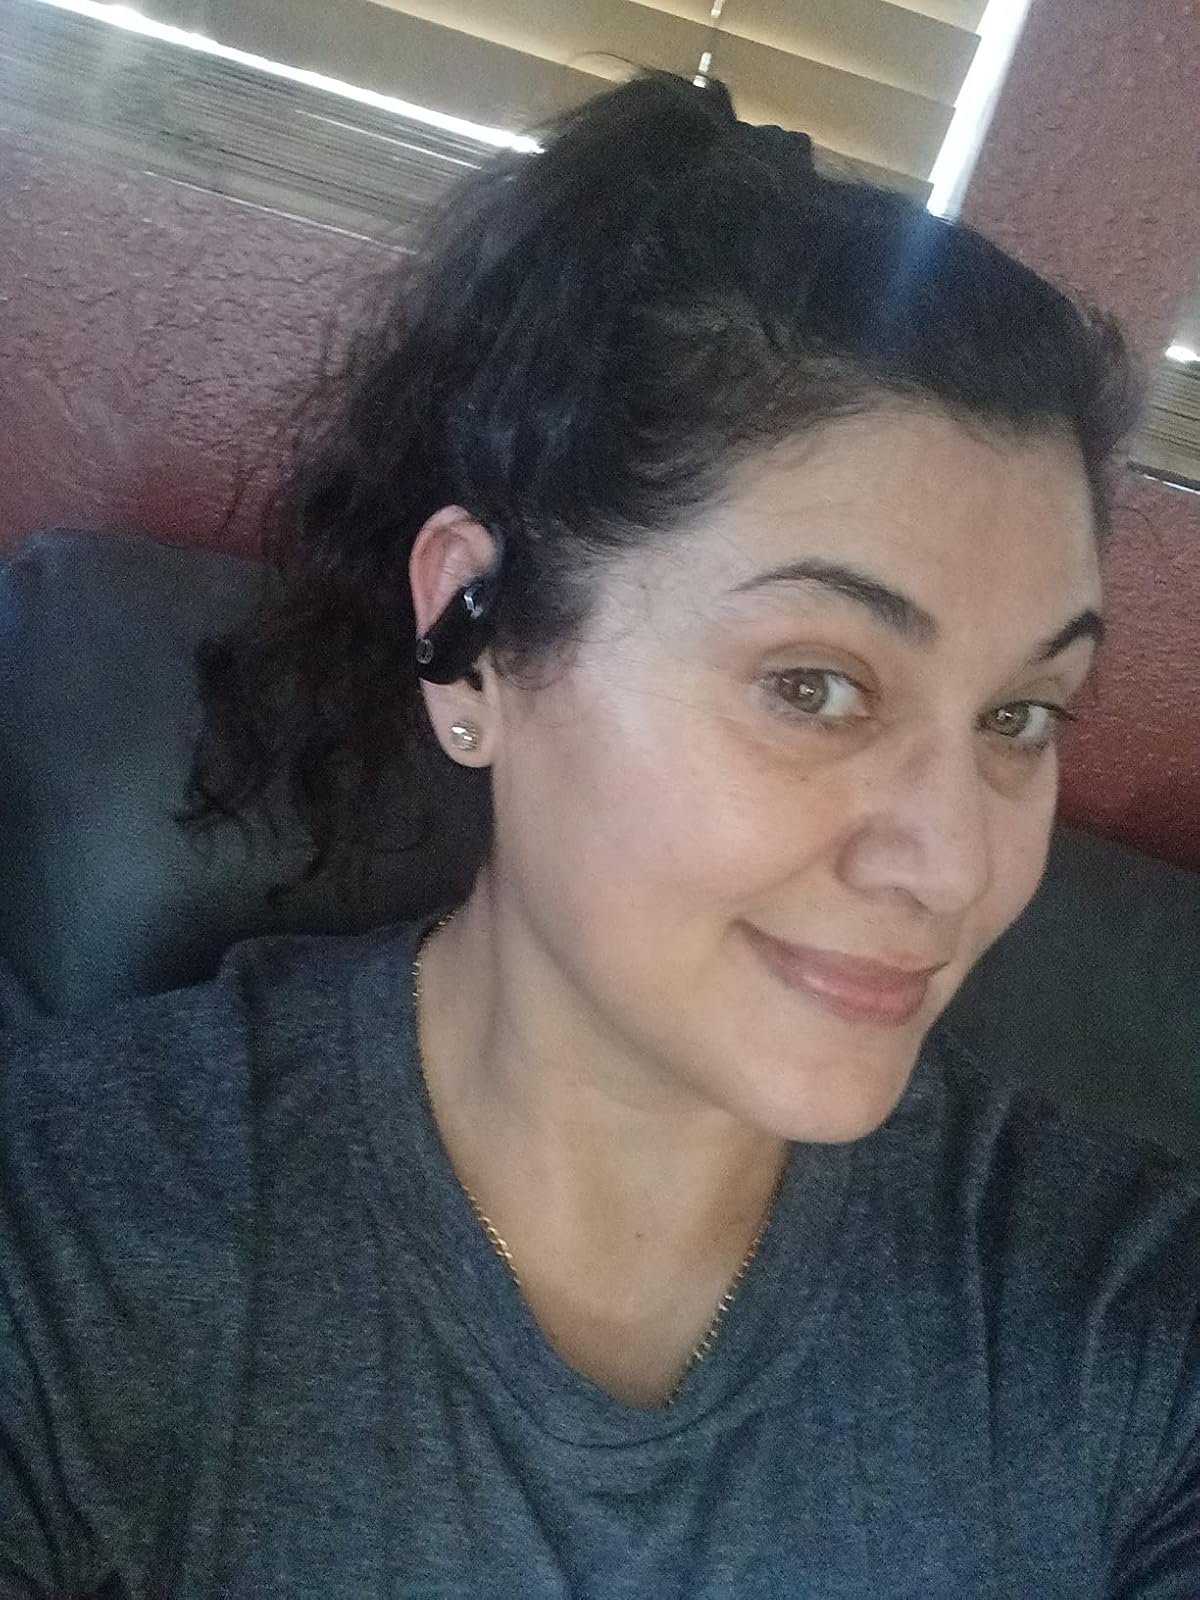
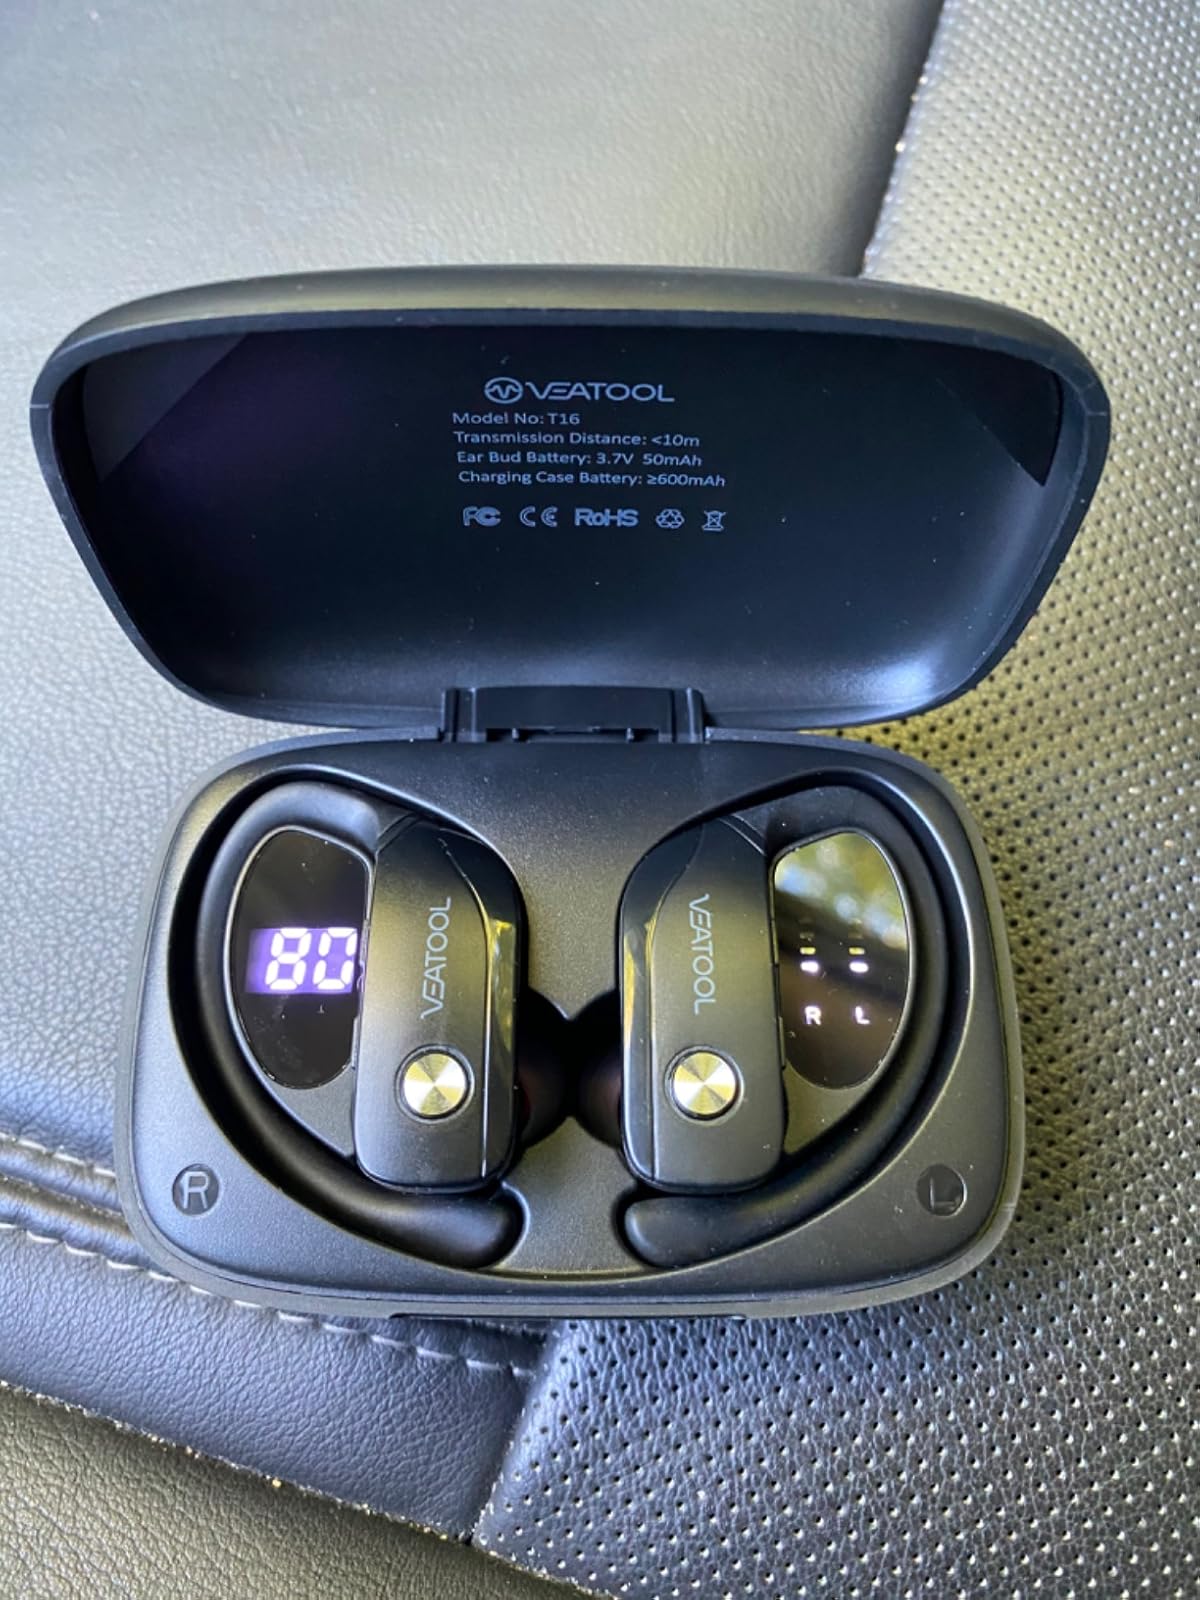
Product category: earbuds
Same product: no